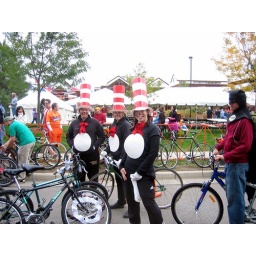
cat in the hat x 3